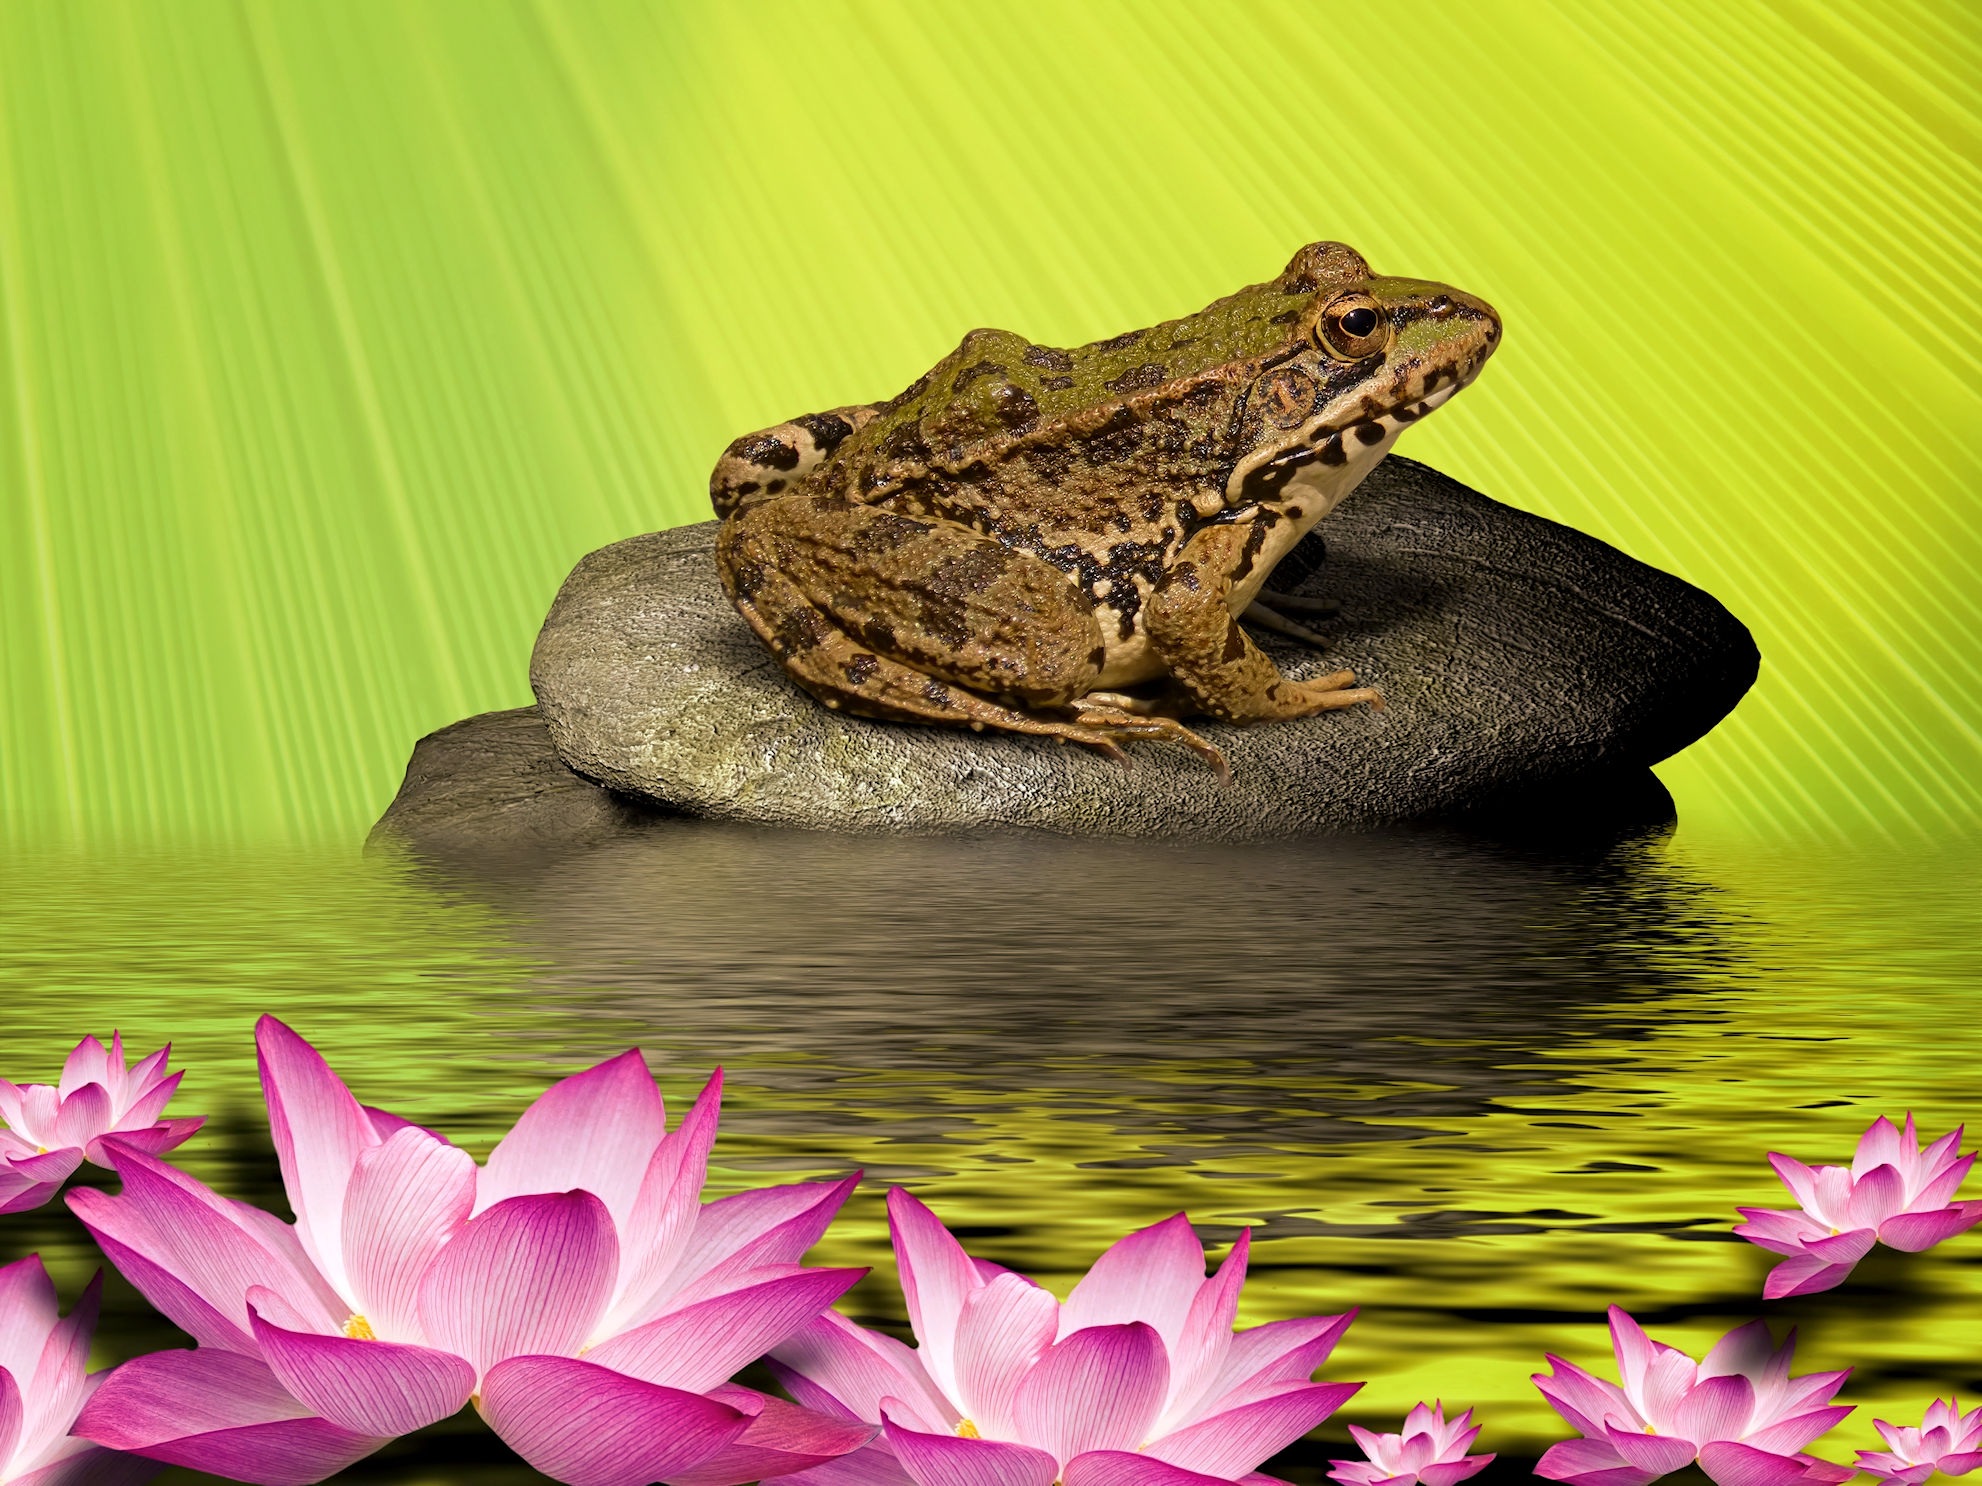
water, blossom, leaf, bloom, stone, pond, green, frog, amphibian, fauna, water lily, vertebrate, creature, macro photography, lake rose, garden pond, frog pond, water frog, pond inhabitants, pond with frogs